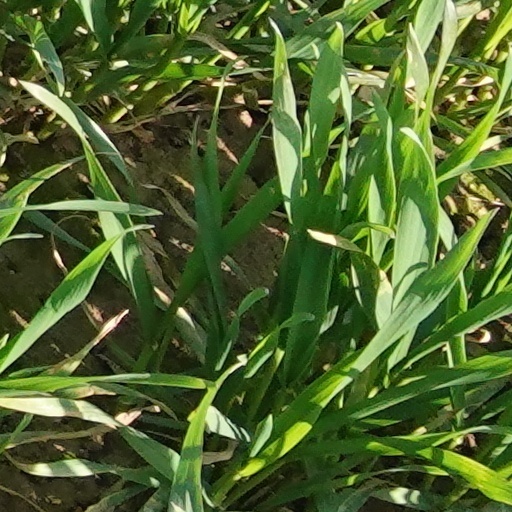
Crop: wheat